Mariano Rivera

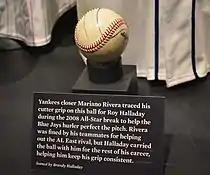
A ball onto which Roy Halladay traced Rivera's cutter grip as a reference, as seen in the National Baseball Hall of Fame and Museum

On September 22, 2013, a day that Mayor of New York City Michael Bloomberg declared "Mariano Rivera Day", the Yankees held a 50-minute pre-game tribute to Rivera at Yankee Stadium. In a ceremony attended by former teammates, Yankees staff, and members of Jackie Robinson's family, Rivera's uniform number 42 was retired by the team, making him the first active Yankee to receive that honor. Metallica performed "Enter Sandman" live as he walked onto the field during the festivities. The team presented a video montage and several gifts to Rivera before he addressed the crowd to offer his thanks. Four days later against the Tampa Bay Rays, he pitched in the final game of his career before a home crowd at Yankee Stadium. Entering in the eighth inning to a pre-recorded introduction by late Yankees public address announcer Bob Sheppard, Rivera pitched innings without allowing a baserunner. In the ninth inning, after retiring Yunel Escobar on a pop fly for the second out, Rivera was removed from the game; with permission from the umpires, Yankees manager Joe Girardi ceremonially delegated the substitution duty to Rivera's long-time teammates Andy Pettitte and Derek Jeter. After they reached the mound to make the pitching change, the normally reserved Rivera tearfully embraced his teammates for nearly a minute. Walking off the field to a standing ovation from fans and players, he saluted the crowd and then took a curtain call. After the game, he visited the mound for a final time and grabbed a handful of dirt as a memento. Rivera finished his final season with a 2.11 ERA, 1.05 WHIP, and 44 saves in 51 opportunities, earning him the AL Comeback Player of the Year Award, among several awards. During the World Series, he was honored as the 13th recipient of the Commissioner's Historic Achievement Award for his accomplished career and for being "a great ambassador of the game".